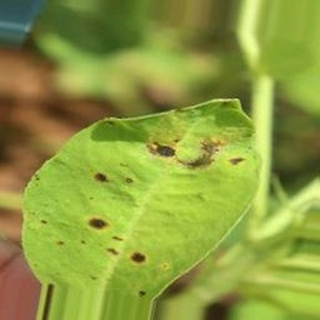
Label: groundnut_late_leaf_spot